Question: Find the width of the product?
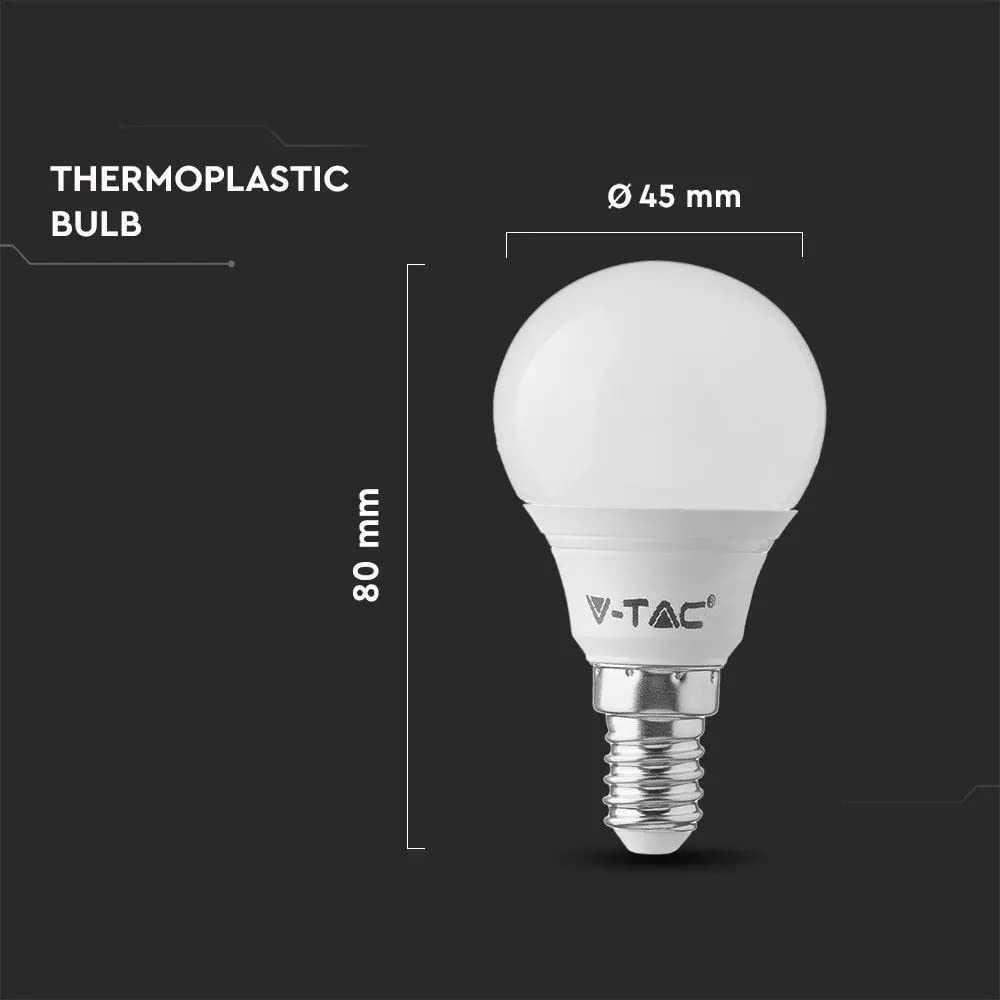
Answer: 45.0 millimetre